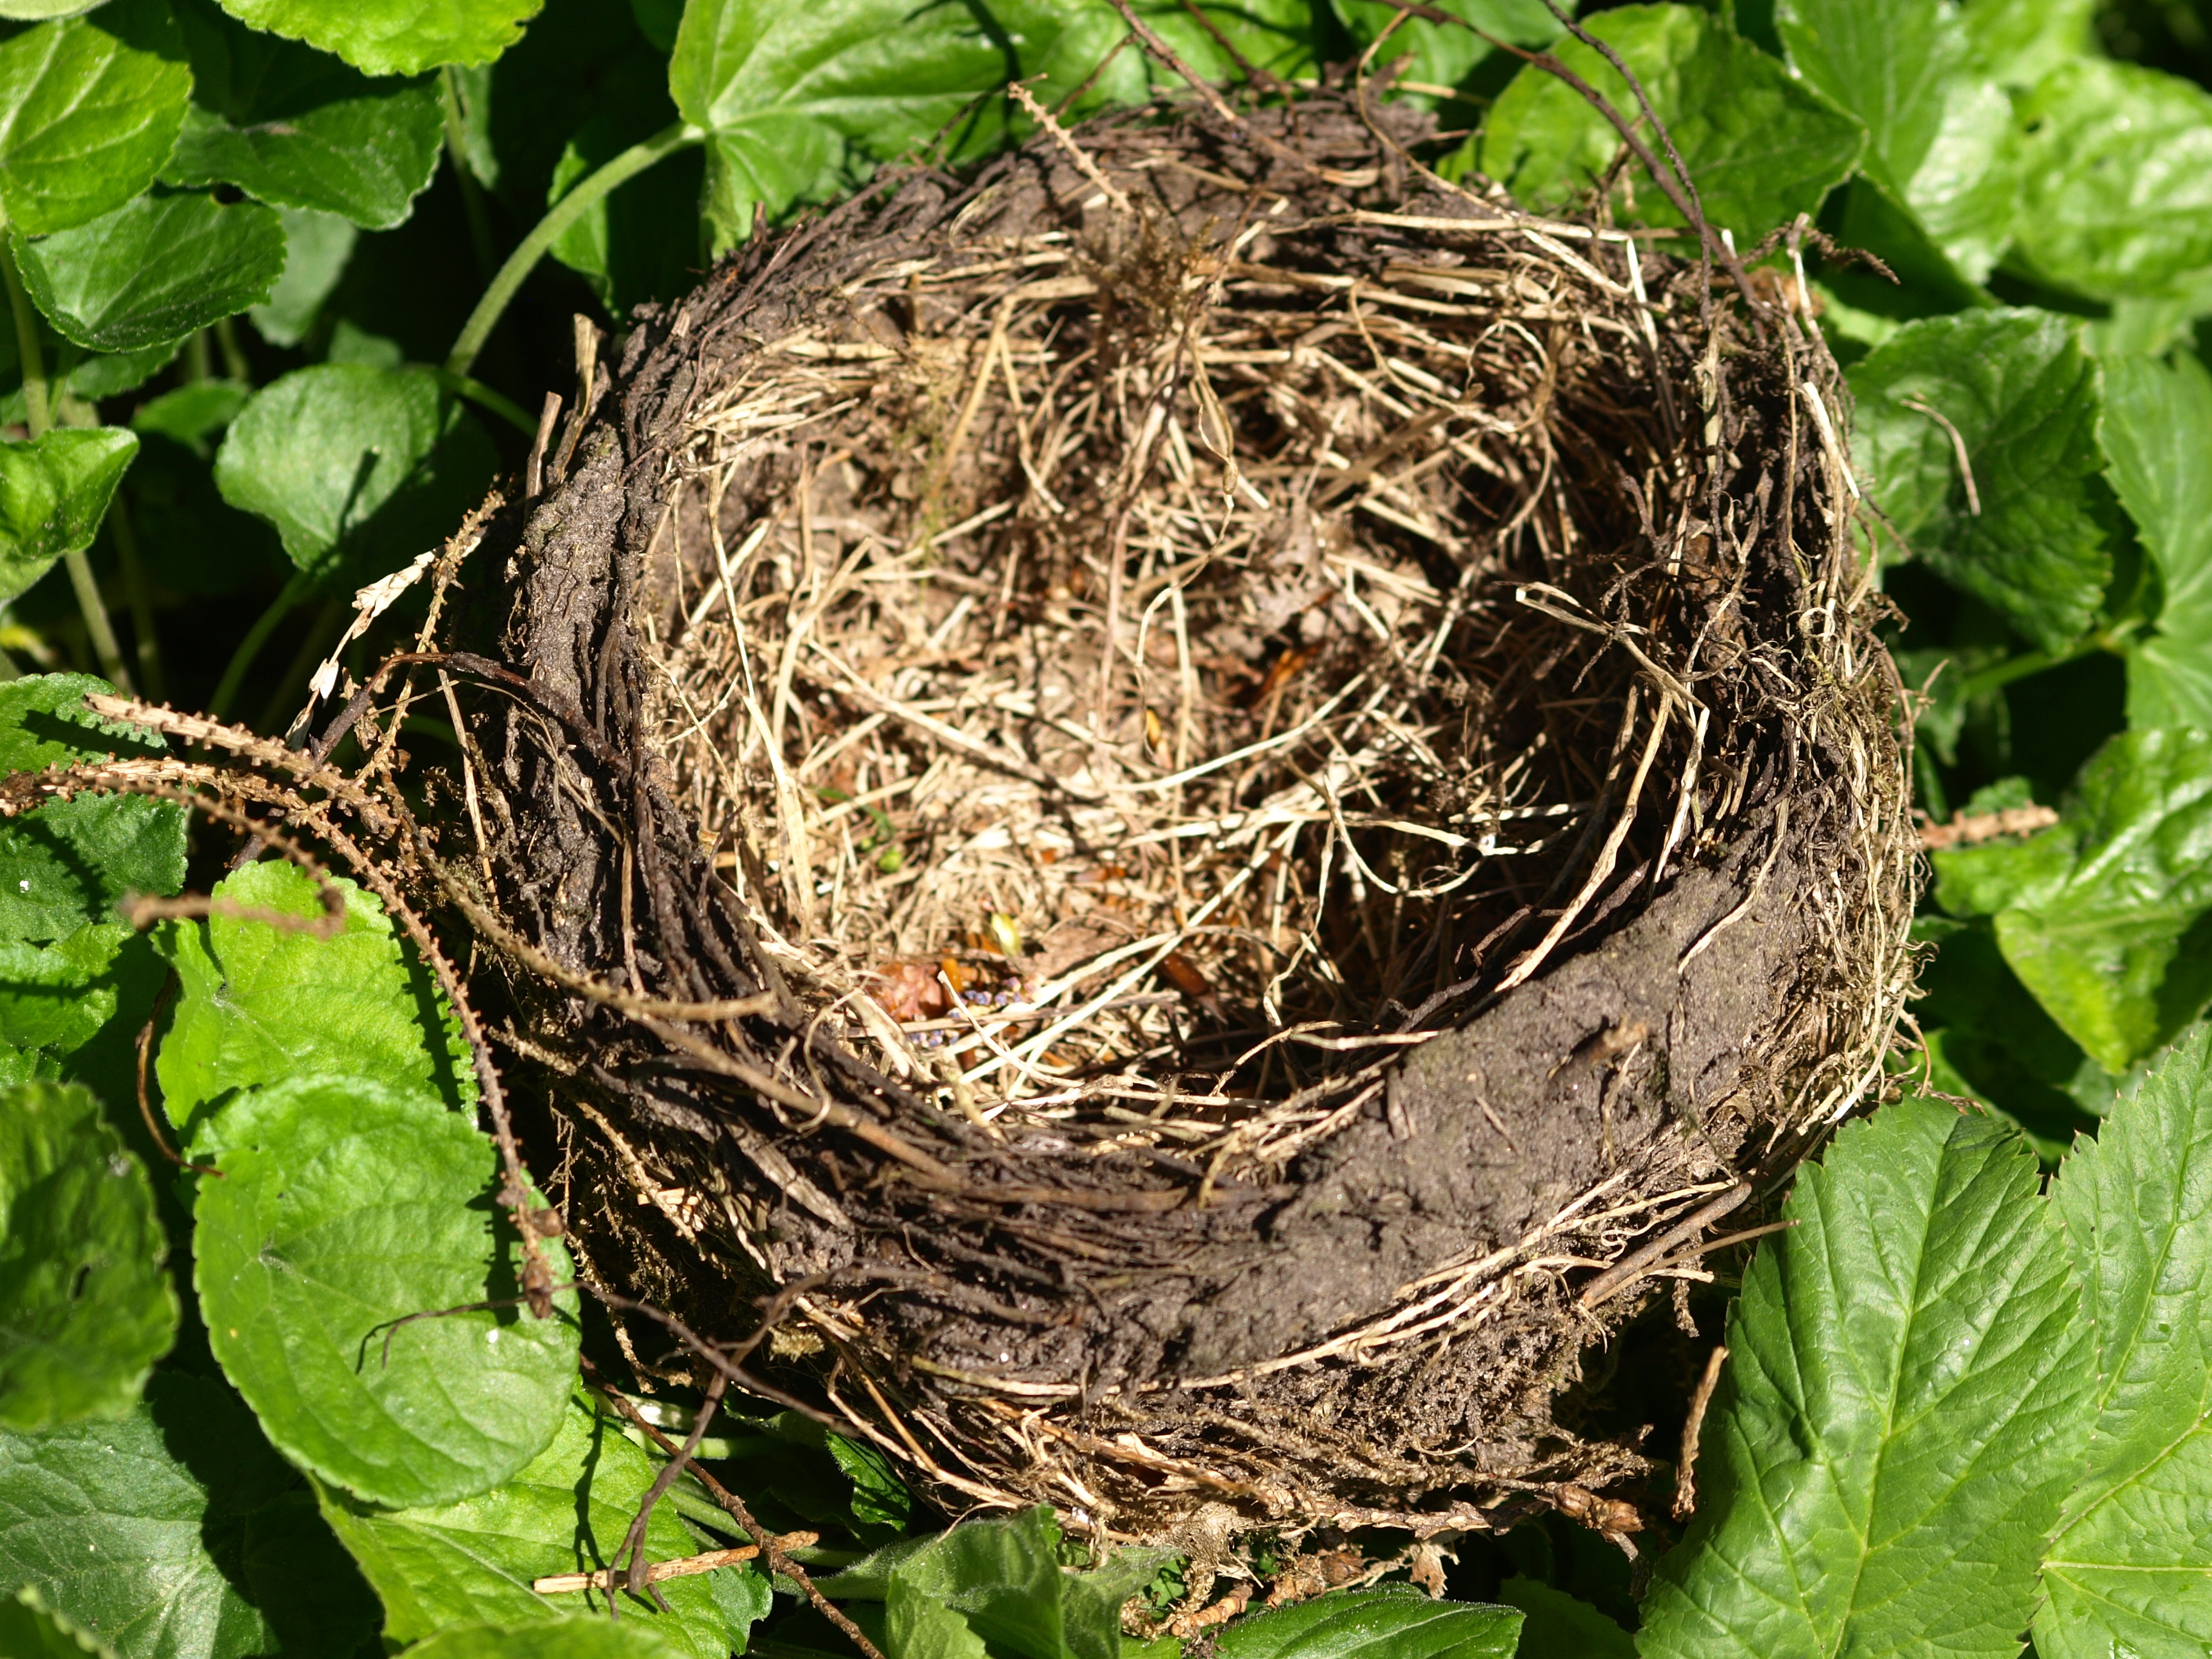
nature, branch, bird, fauna, bird nest, nest, hatchery, bird's nest, nesting place, perching bird